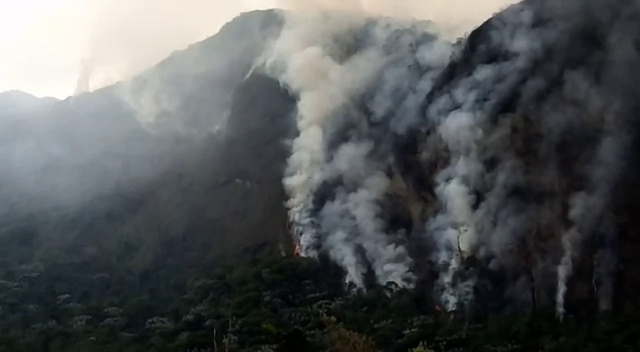
Fire: no
Smoke: yes